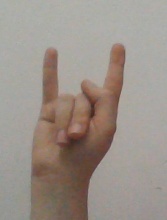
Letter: la